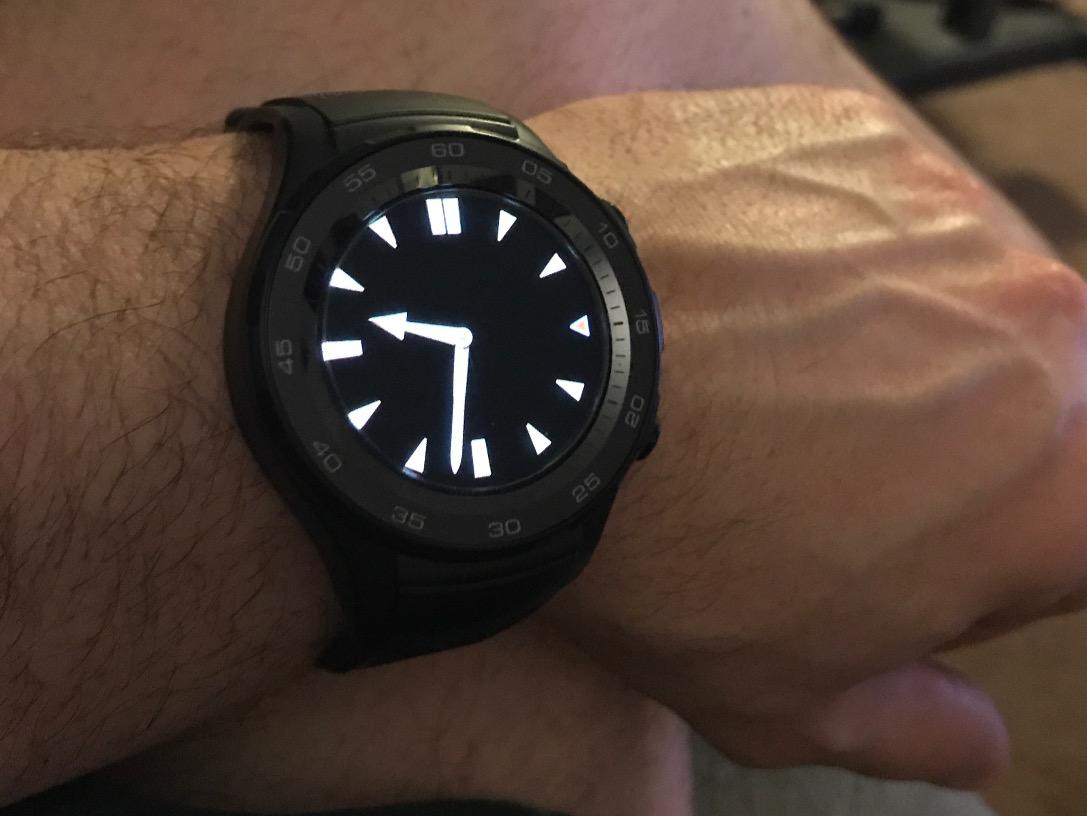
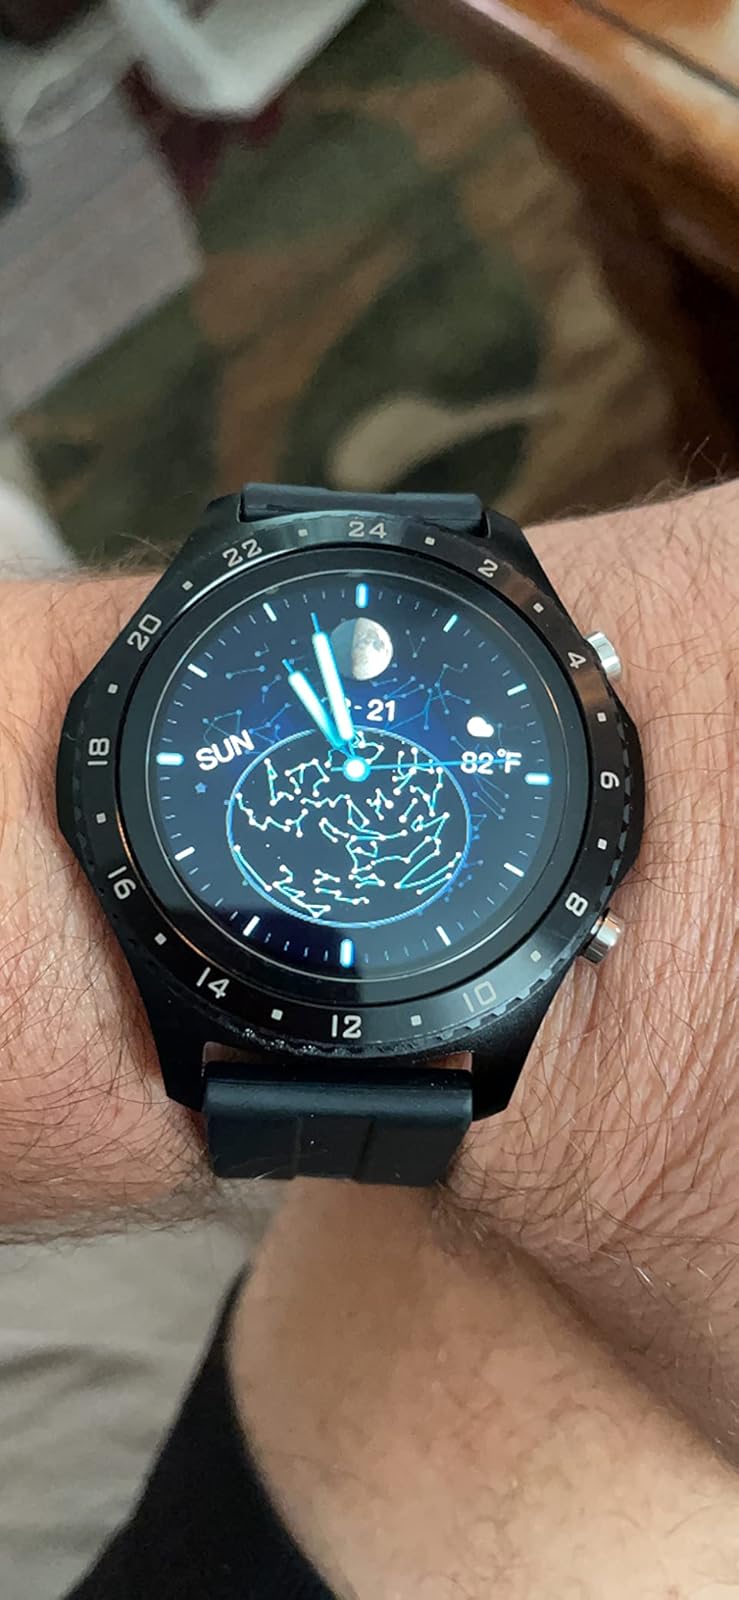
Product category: smartwatch
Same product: no